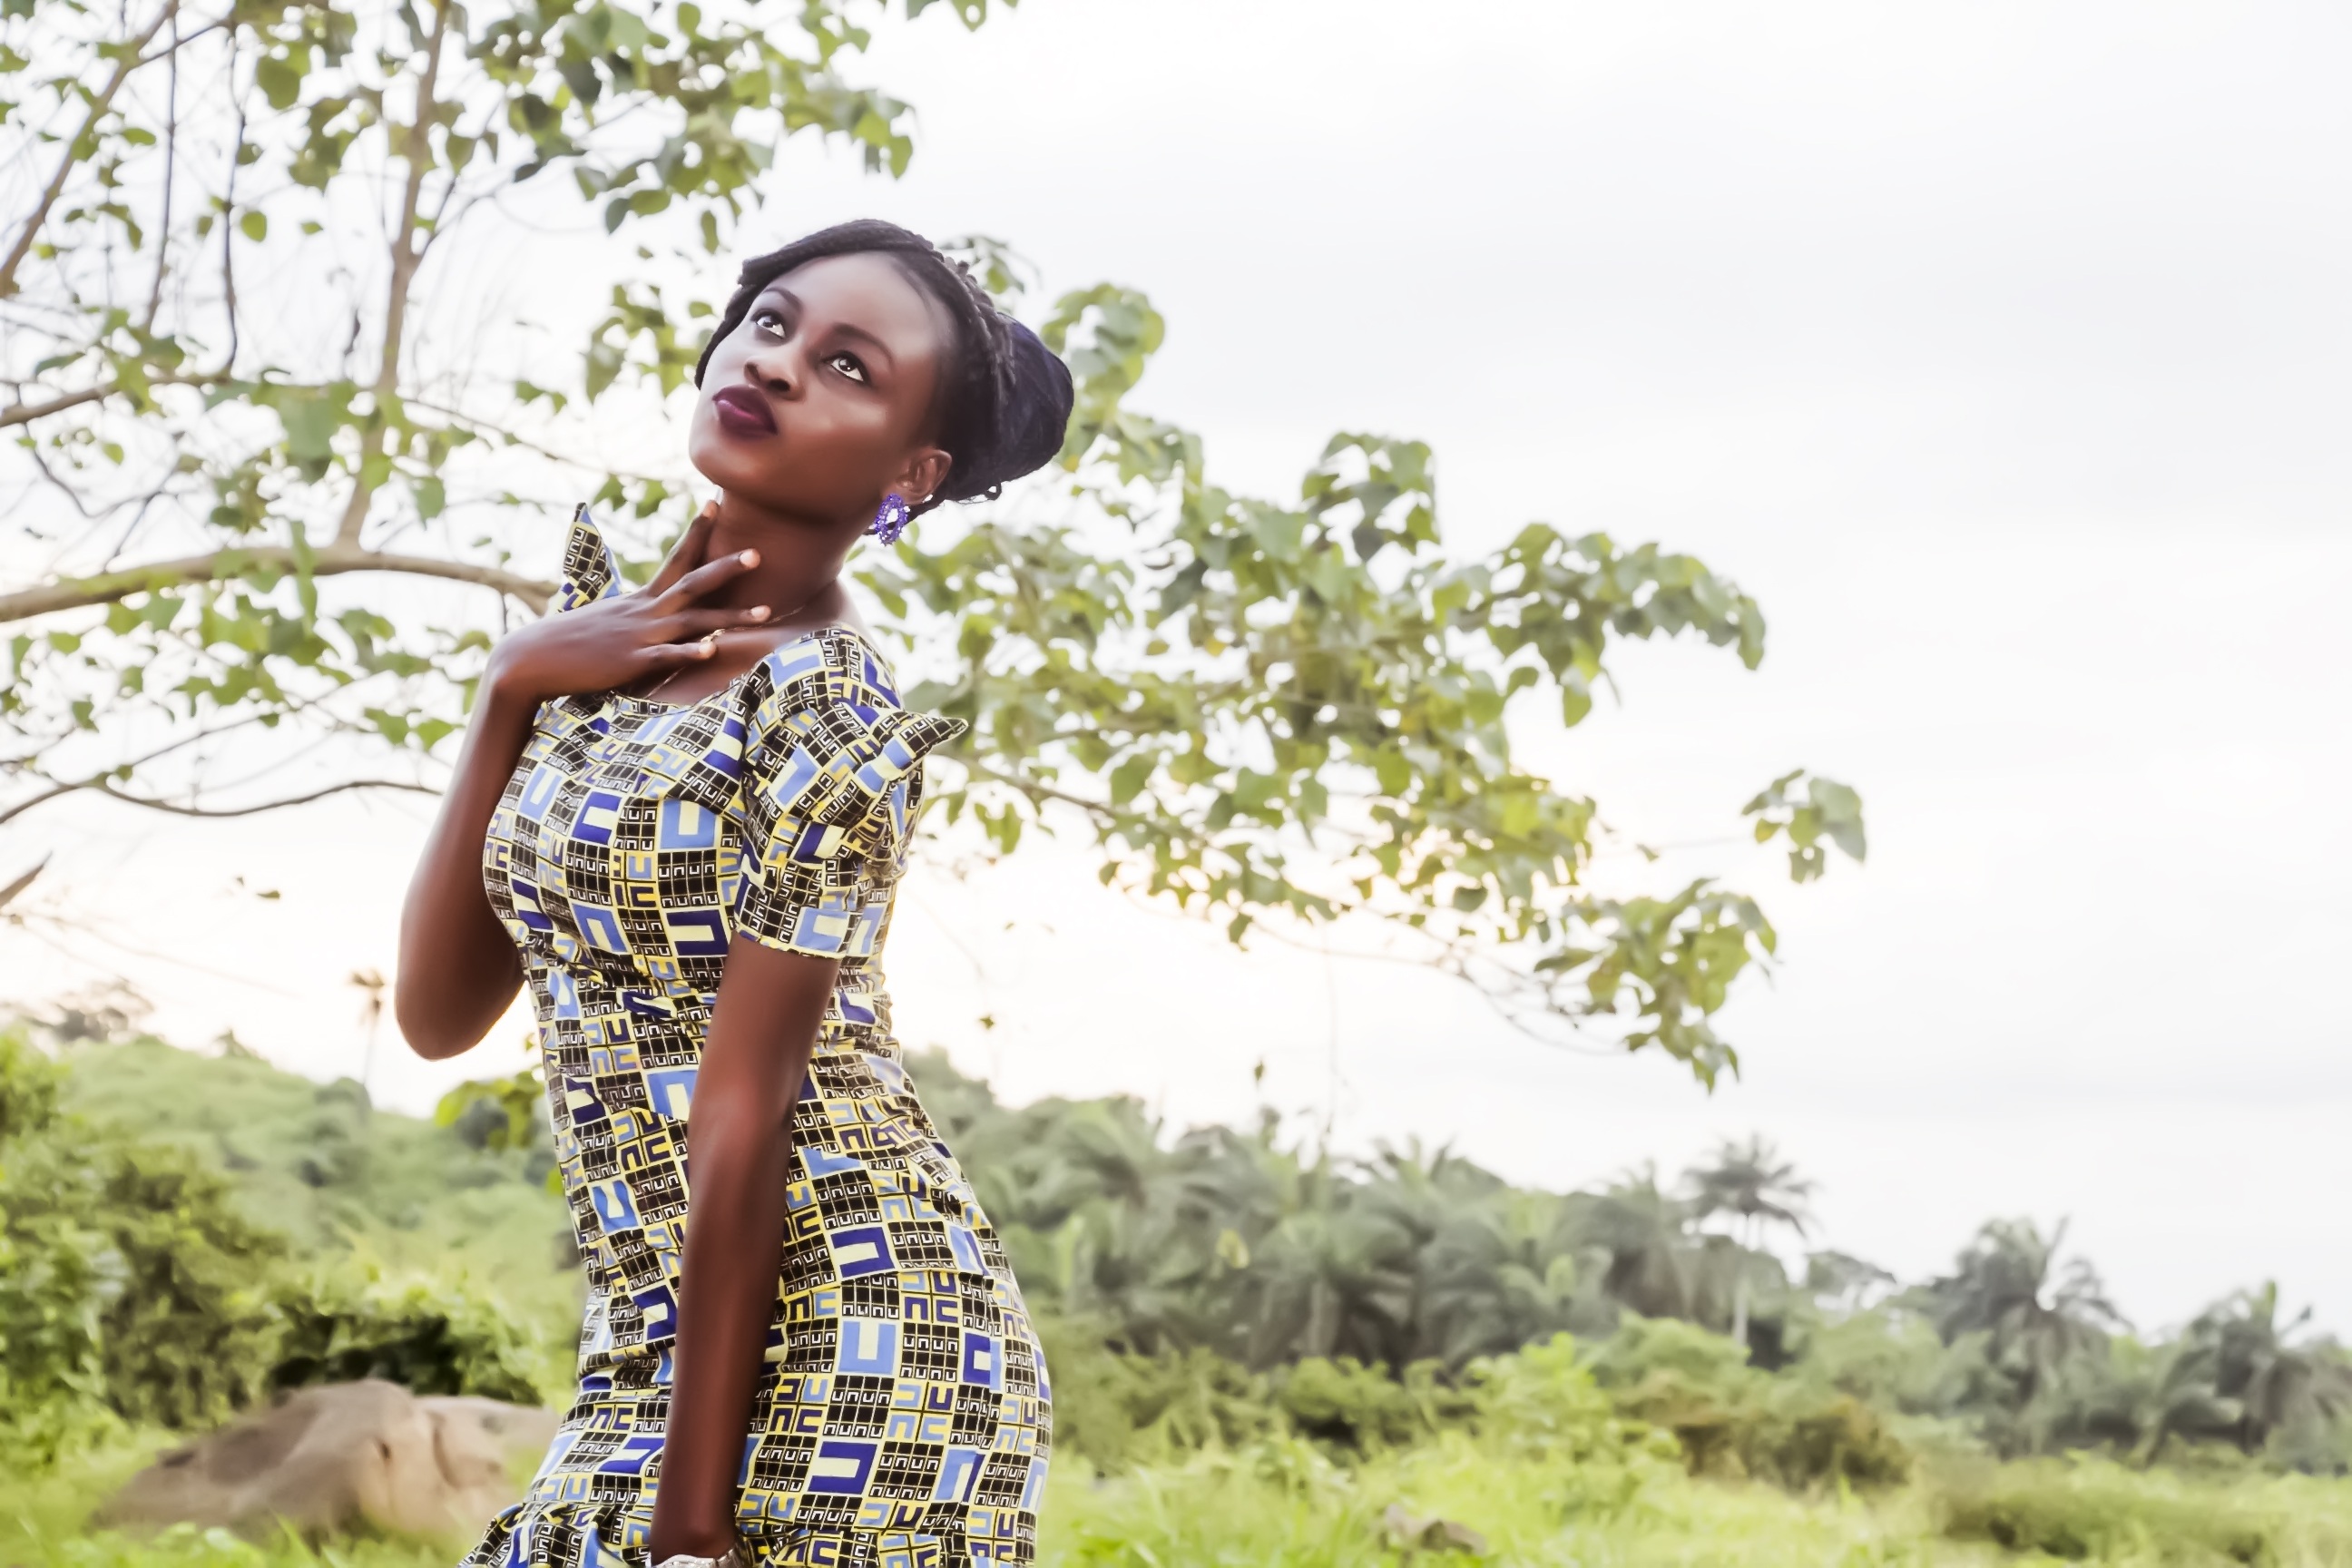
hand, person, people, girl, woman, hair, cute, looking, female, thinking, brunette, portrait, model, young, youth, africa, fashion, black, lady, healthy, smile, looking up, caucasian, posing, face, one, dress, happy, lovely, women, look, beauty, up, casual, attractive, adult, abdomen, photo shoot, ankara